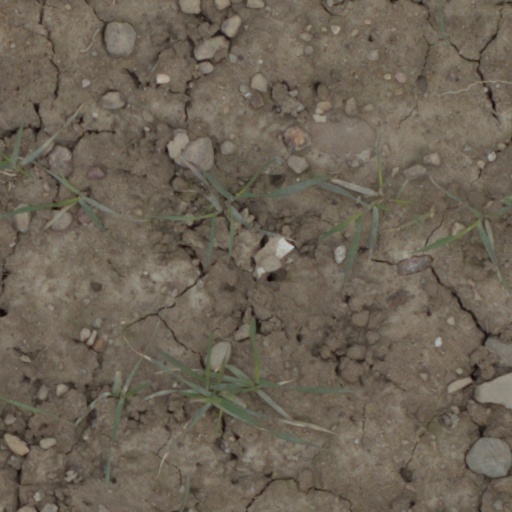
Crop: wheat